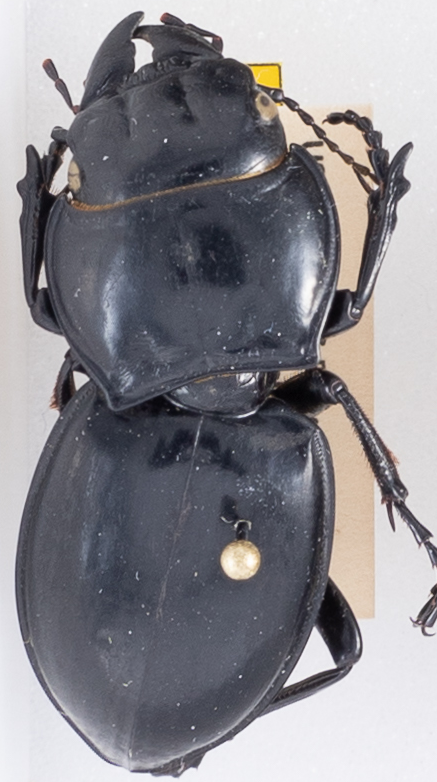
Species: Pasimachus californicus
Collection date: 2019-09-09
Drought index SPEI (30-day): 1.594
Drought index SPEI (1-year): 1.69
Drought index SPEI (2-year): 1.13